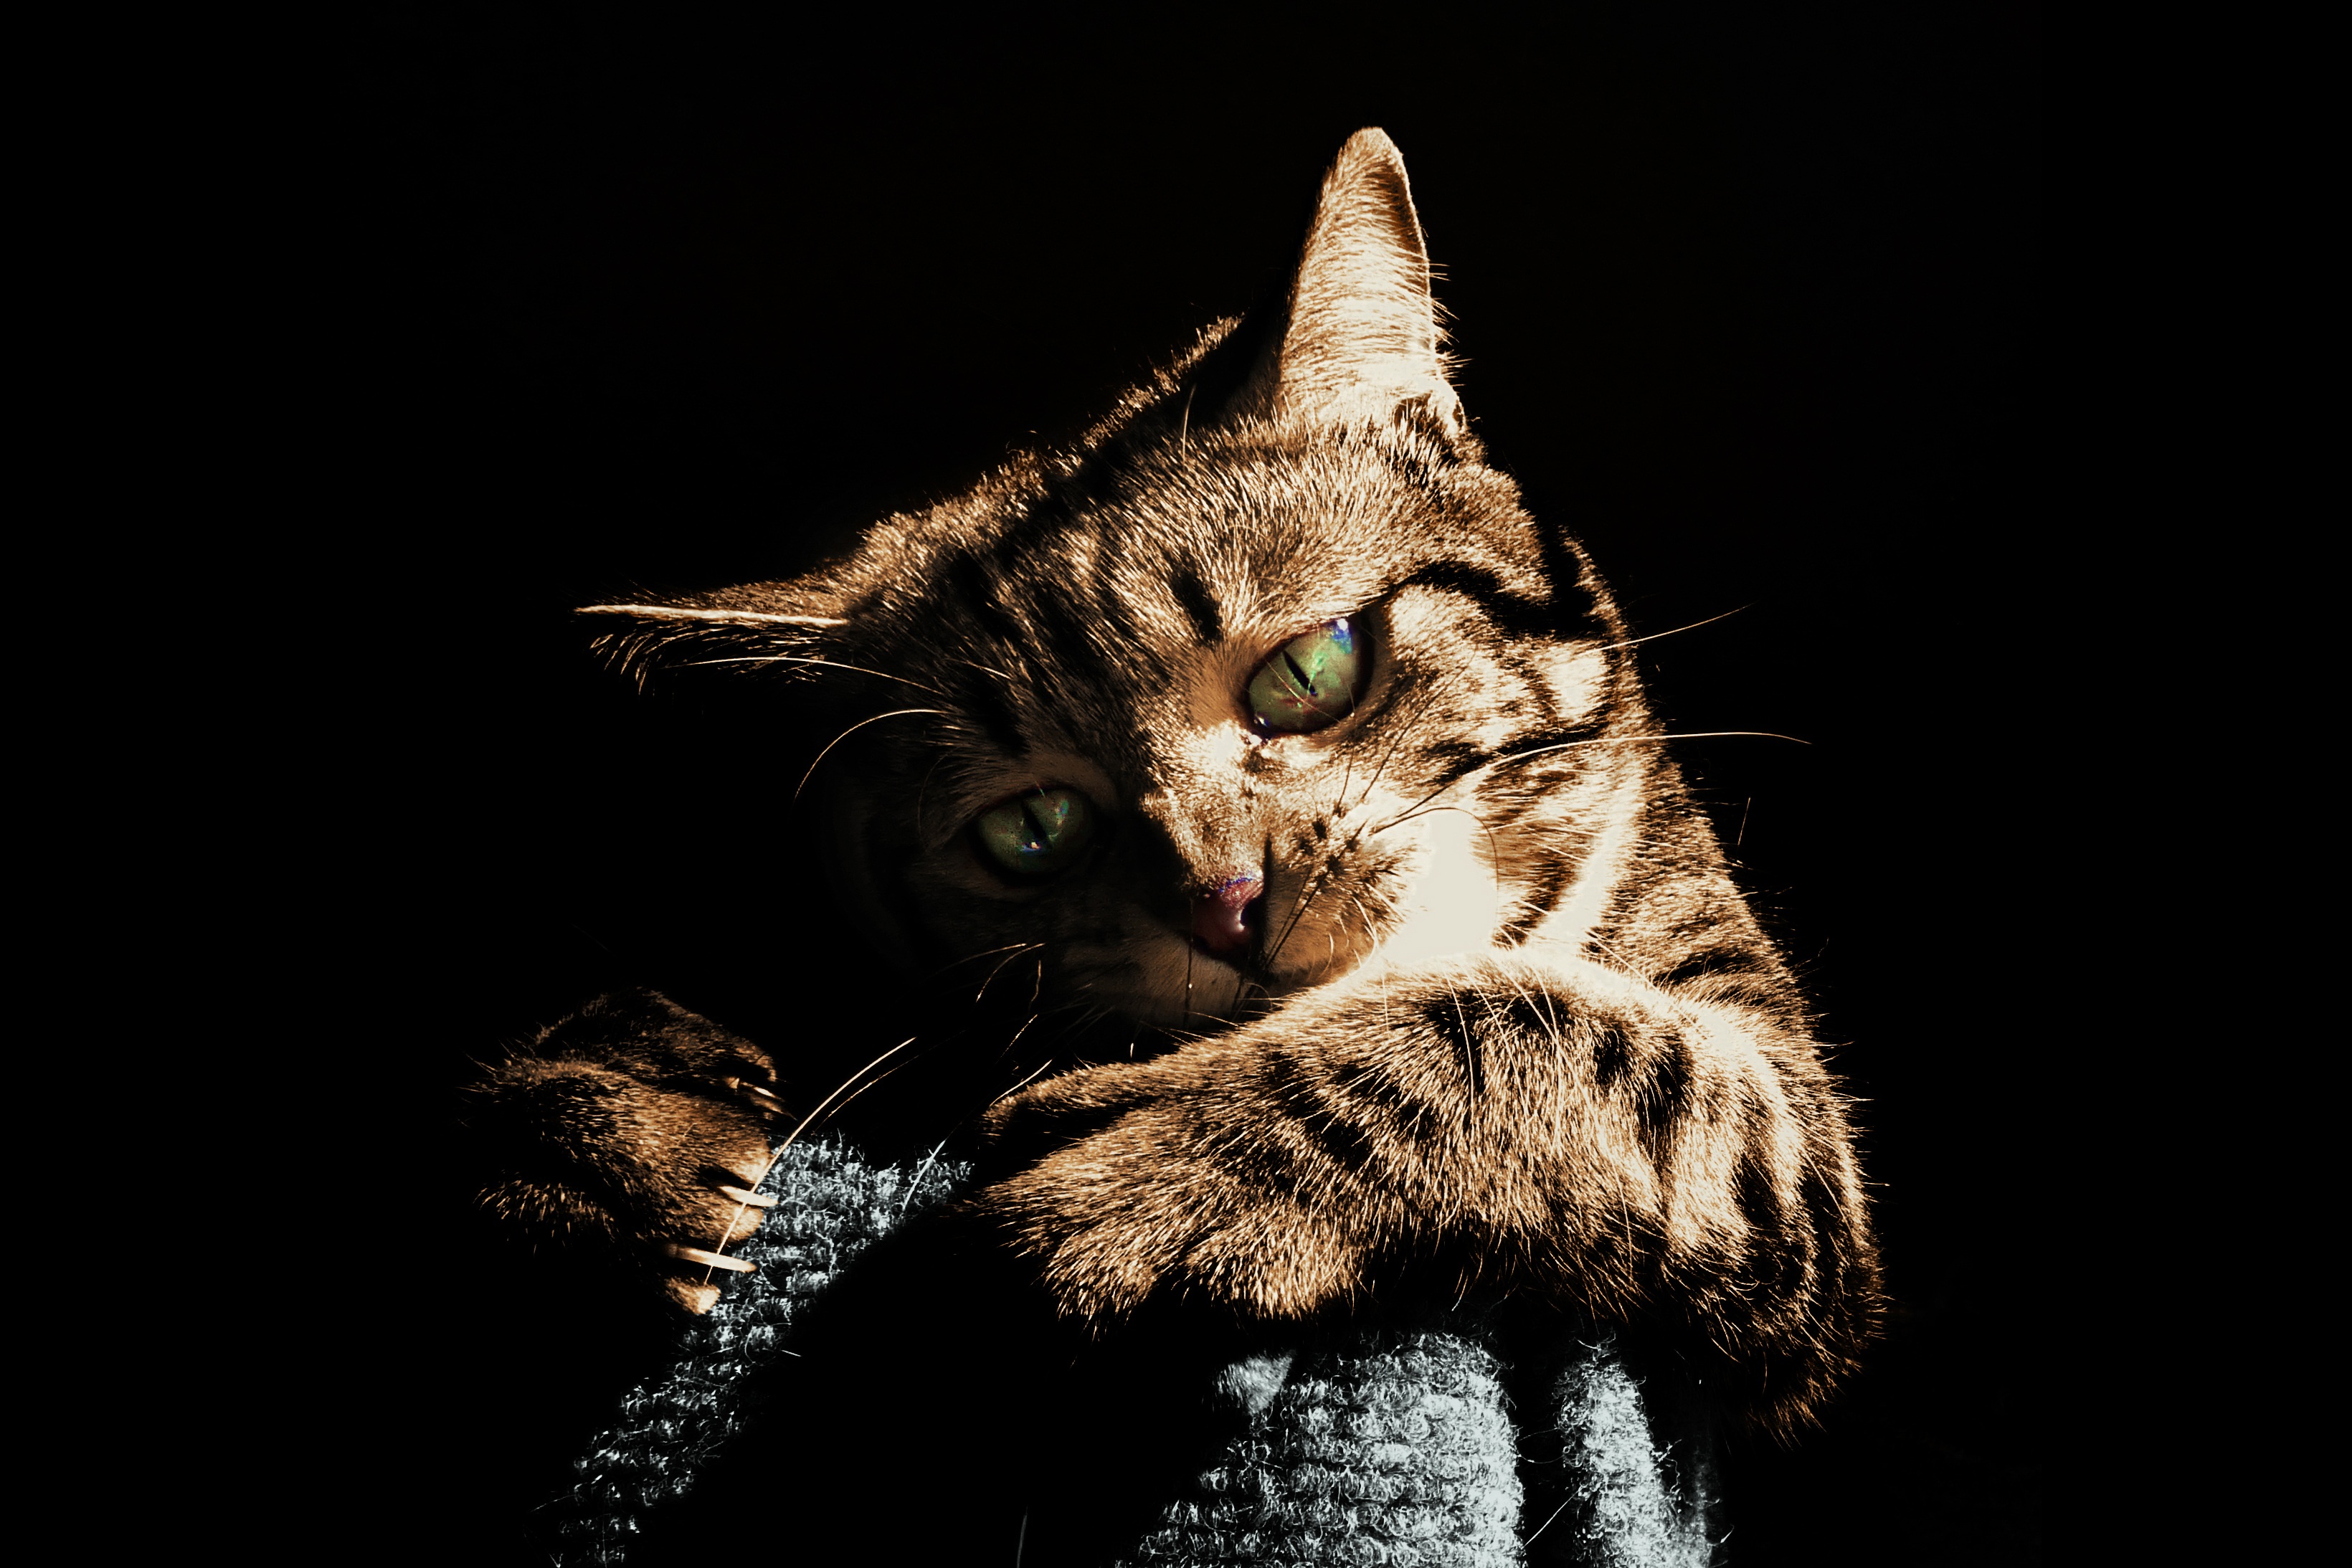
play, animal, cute, pet, fur, kitten, cat, tabby, mammal, contrast, darkness, playing, striped, close up, whiskers, kitty, focus, claws, attack, macro photography, meow, cute animals, computer wallpaper, small to medium sized cats, cat like mammal